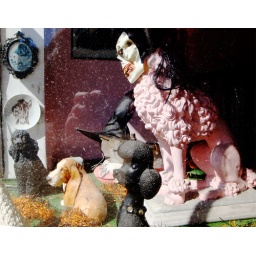
I like that the other plaster dogs just seem bored by the big pink poodle's attempt at humor